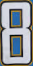
Number: 8